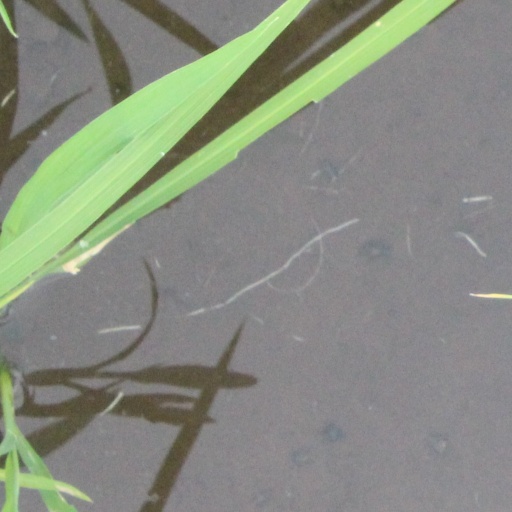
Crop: rice